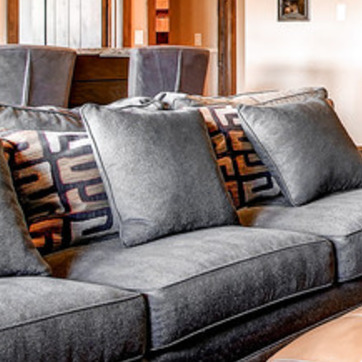
Material: fabric